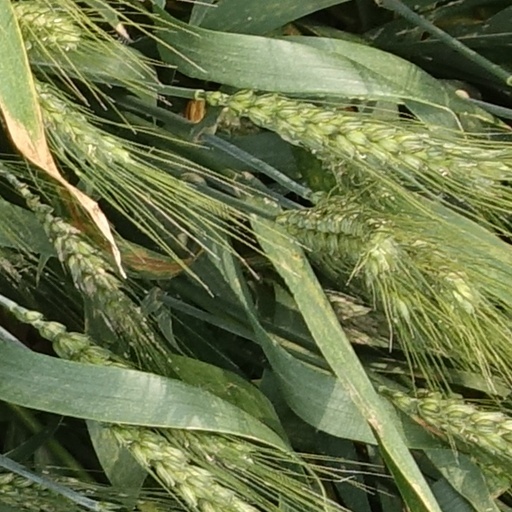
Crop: wheat